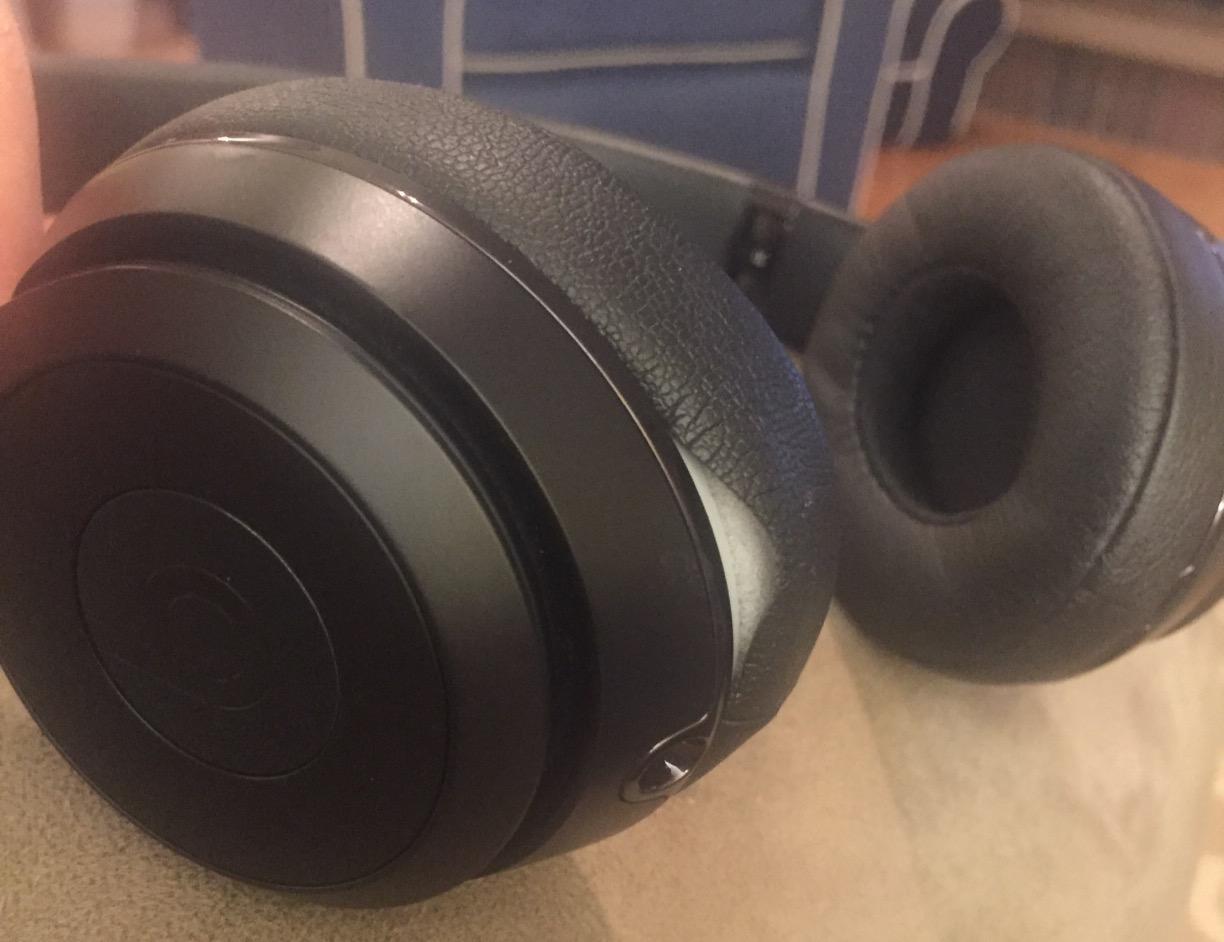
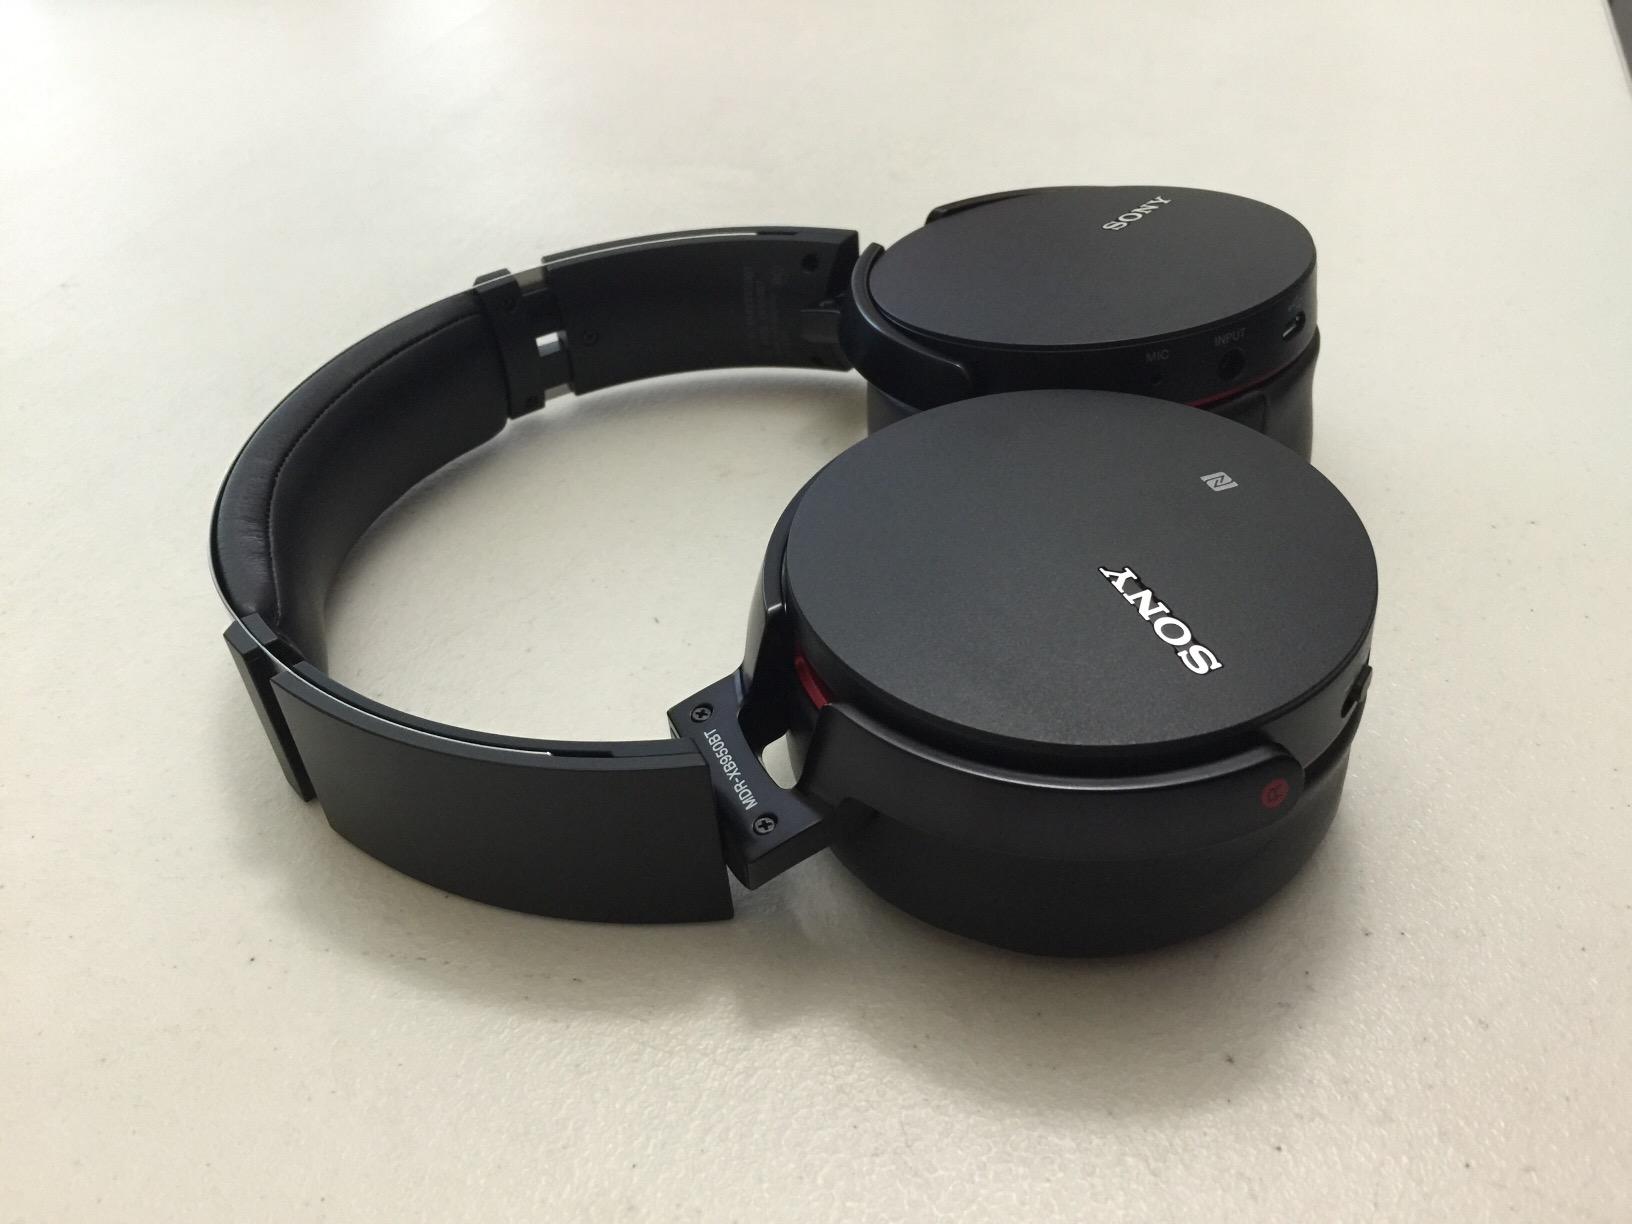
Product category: headphones
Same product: no